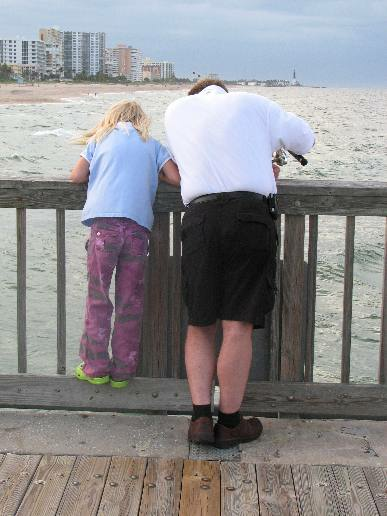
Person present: Yes